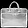
Label: Bag